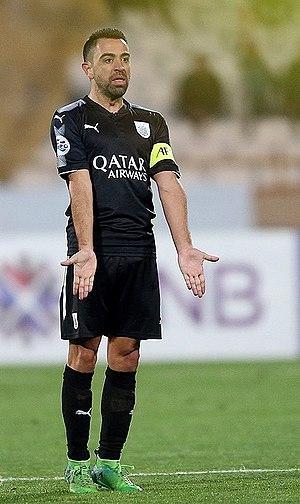
Xavier Hernández i Creus dit Xavi, né le 25 janvier 1980 à Terrassa dans la province de Barcelone en Catalogne, est un ancien footballeur international espagnol qui évoluait comme milieu relayeur au FC Barcelone jusqu'en 2015 puis, à Al Sadd SC jusqu'en 2019. Il annonce sa retraite par les médias sociaux le 2 mai 2019.